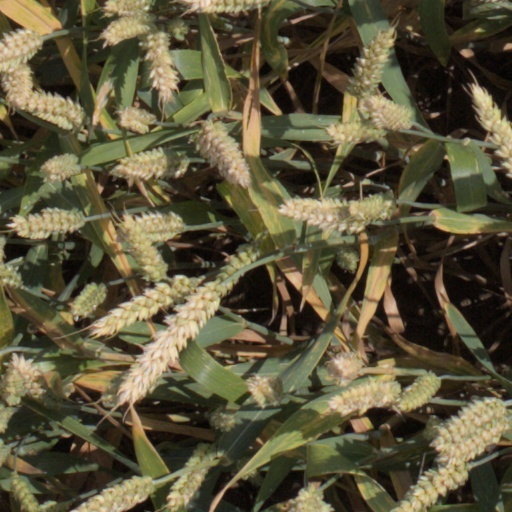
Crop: wheat